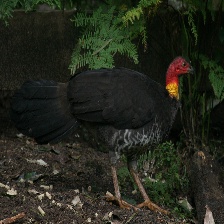
Species: BUSH TURKEY
Scientific name: ALECTURA LATHAMI